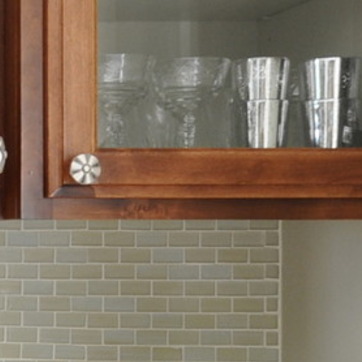
Material: wood